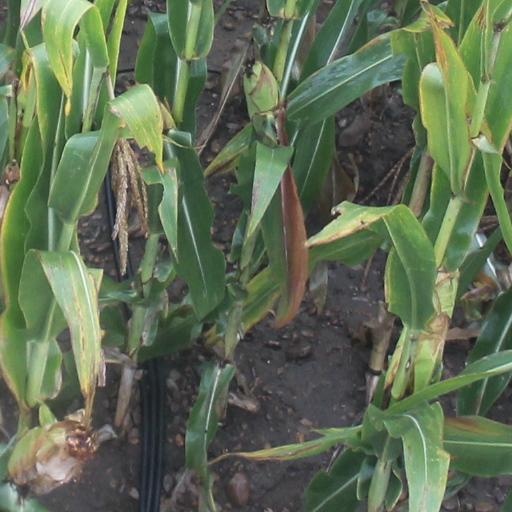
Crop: maize; corn